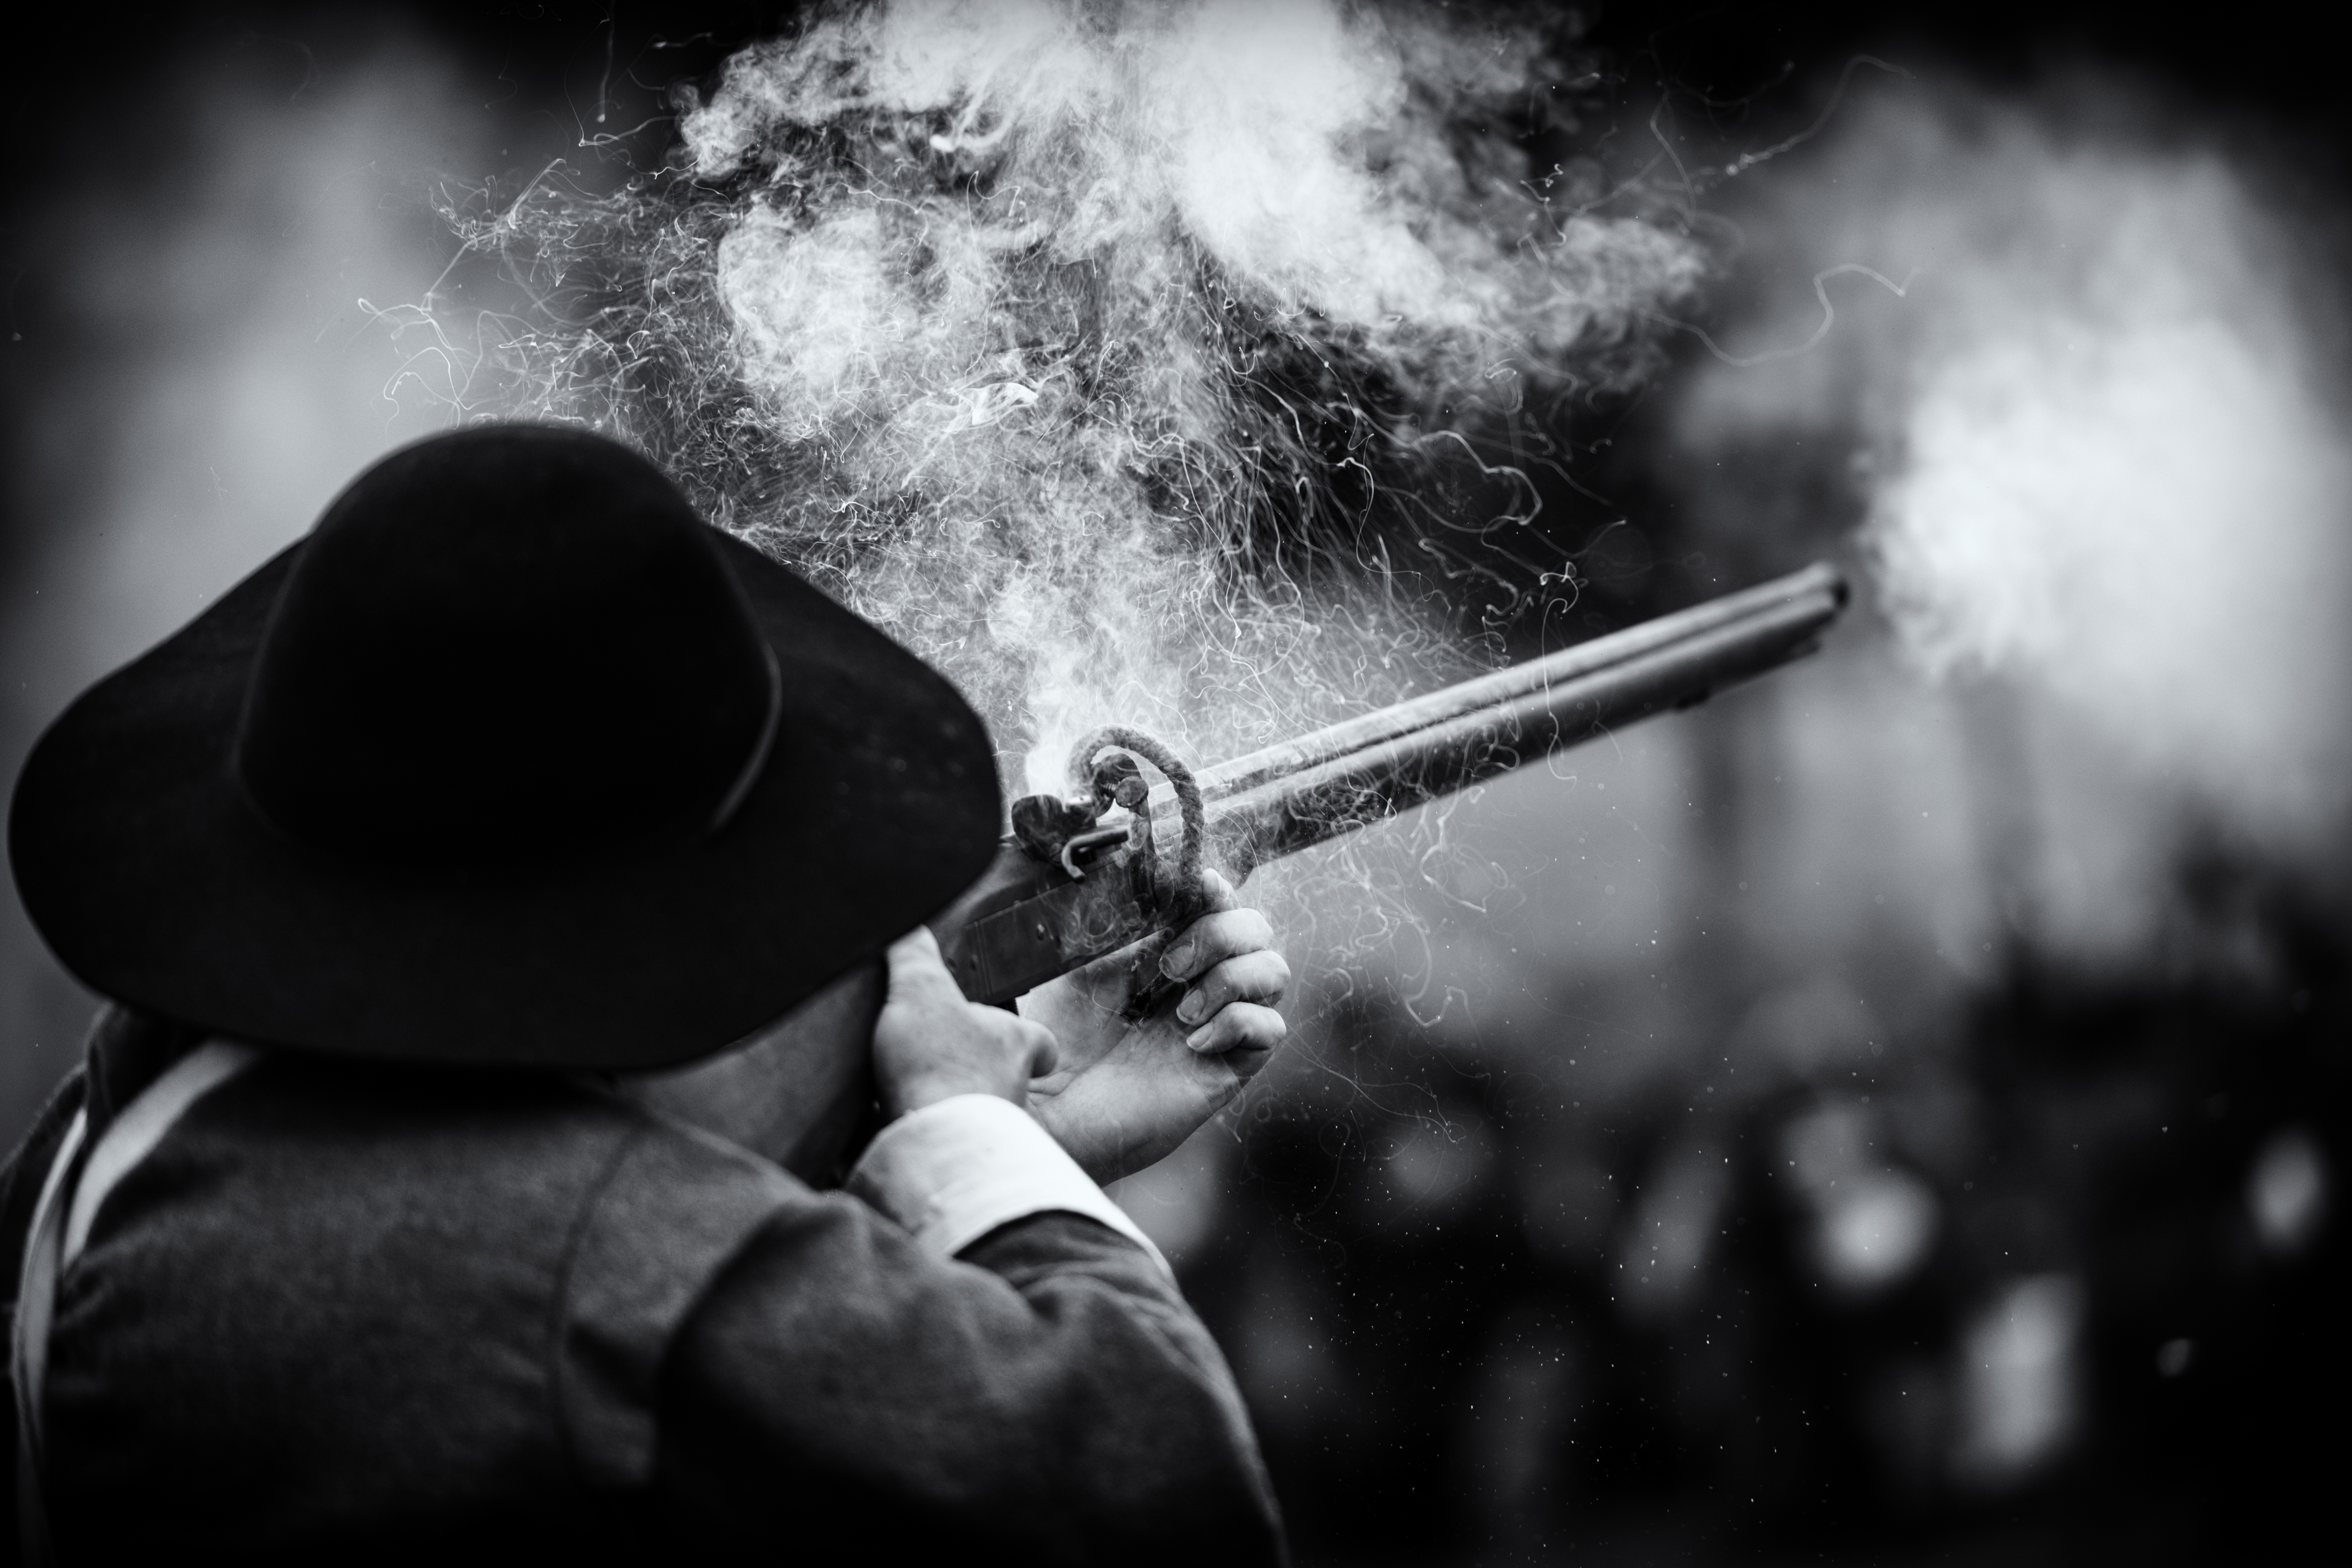
light, black and white, white, photography, smoke, summer, darkness, black, monochrome, uk, cumbria, england, sizerghcastle, nationaltrust, nt, free, 2014, creativecommons, battle, medieval, reenactment, sealedknot, monochrome photography, film noir, atmosphere of earth